VBCI

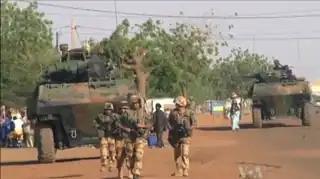
French soldiers and VBCIs near Gao, Mali, in March or April 2013.

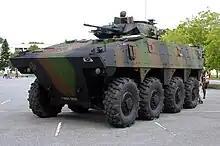
A VBCI on display

In the early 1990s, the French government started the VBM ("Véhicule Blindé Modulaire" — Modular Armoured Vehicle) as a replacement for its older IFVs. Soon, Germany and the United Kingdom joined the project. At Eurosatory 1996, Renault unveiled the X8A, an eight-wheeled prototype in this perspective.